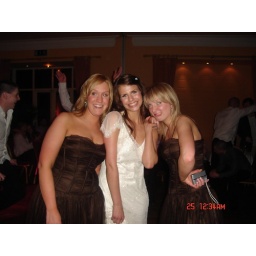
Just like the flower girl was earlier in the day eh Gill!!!